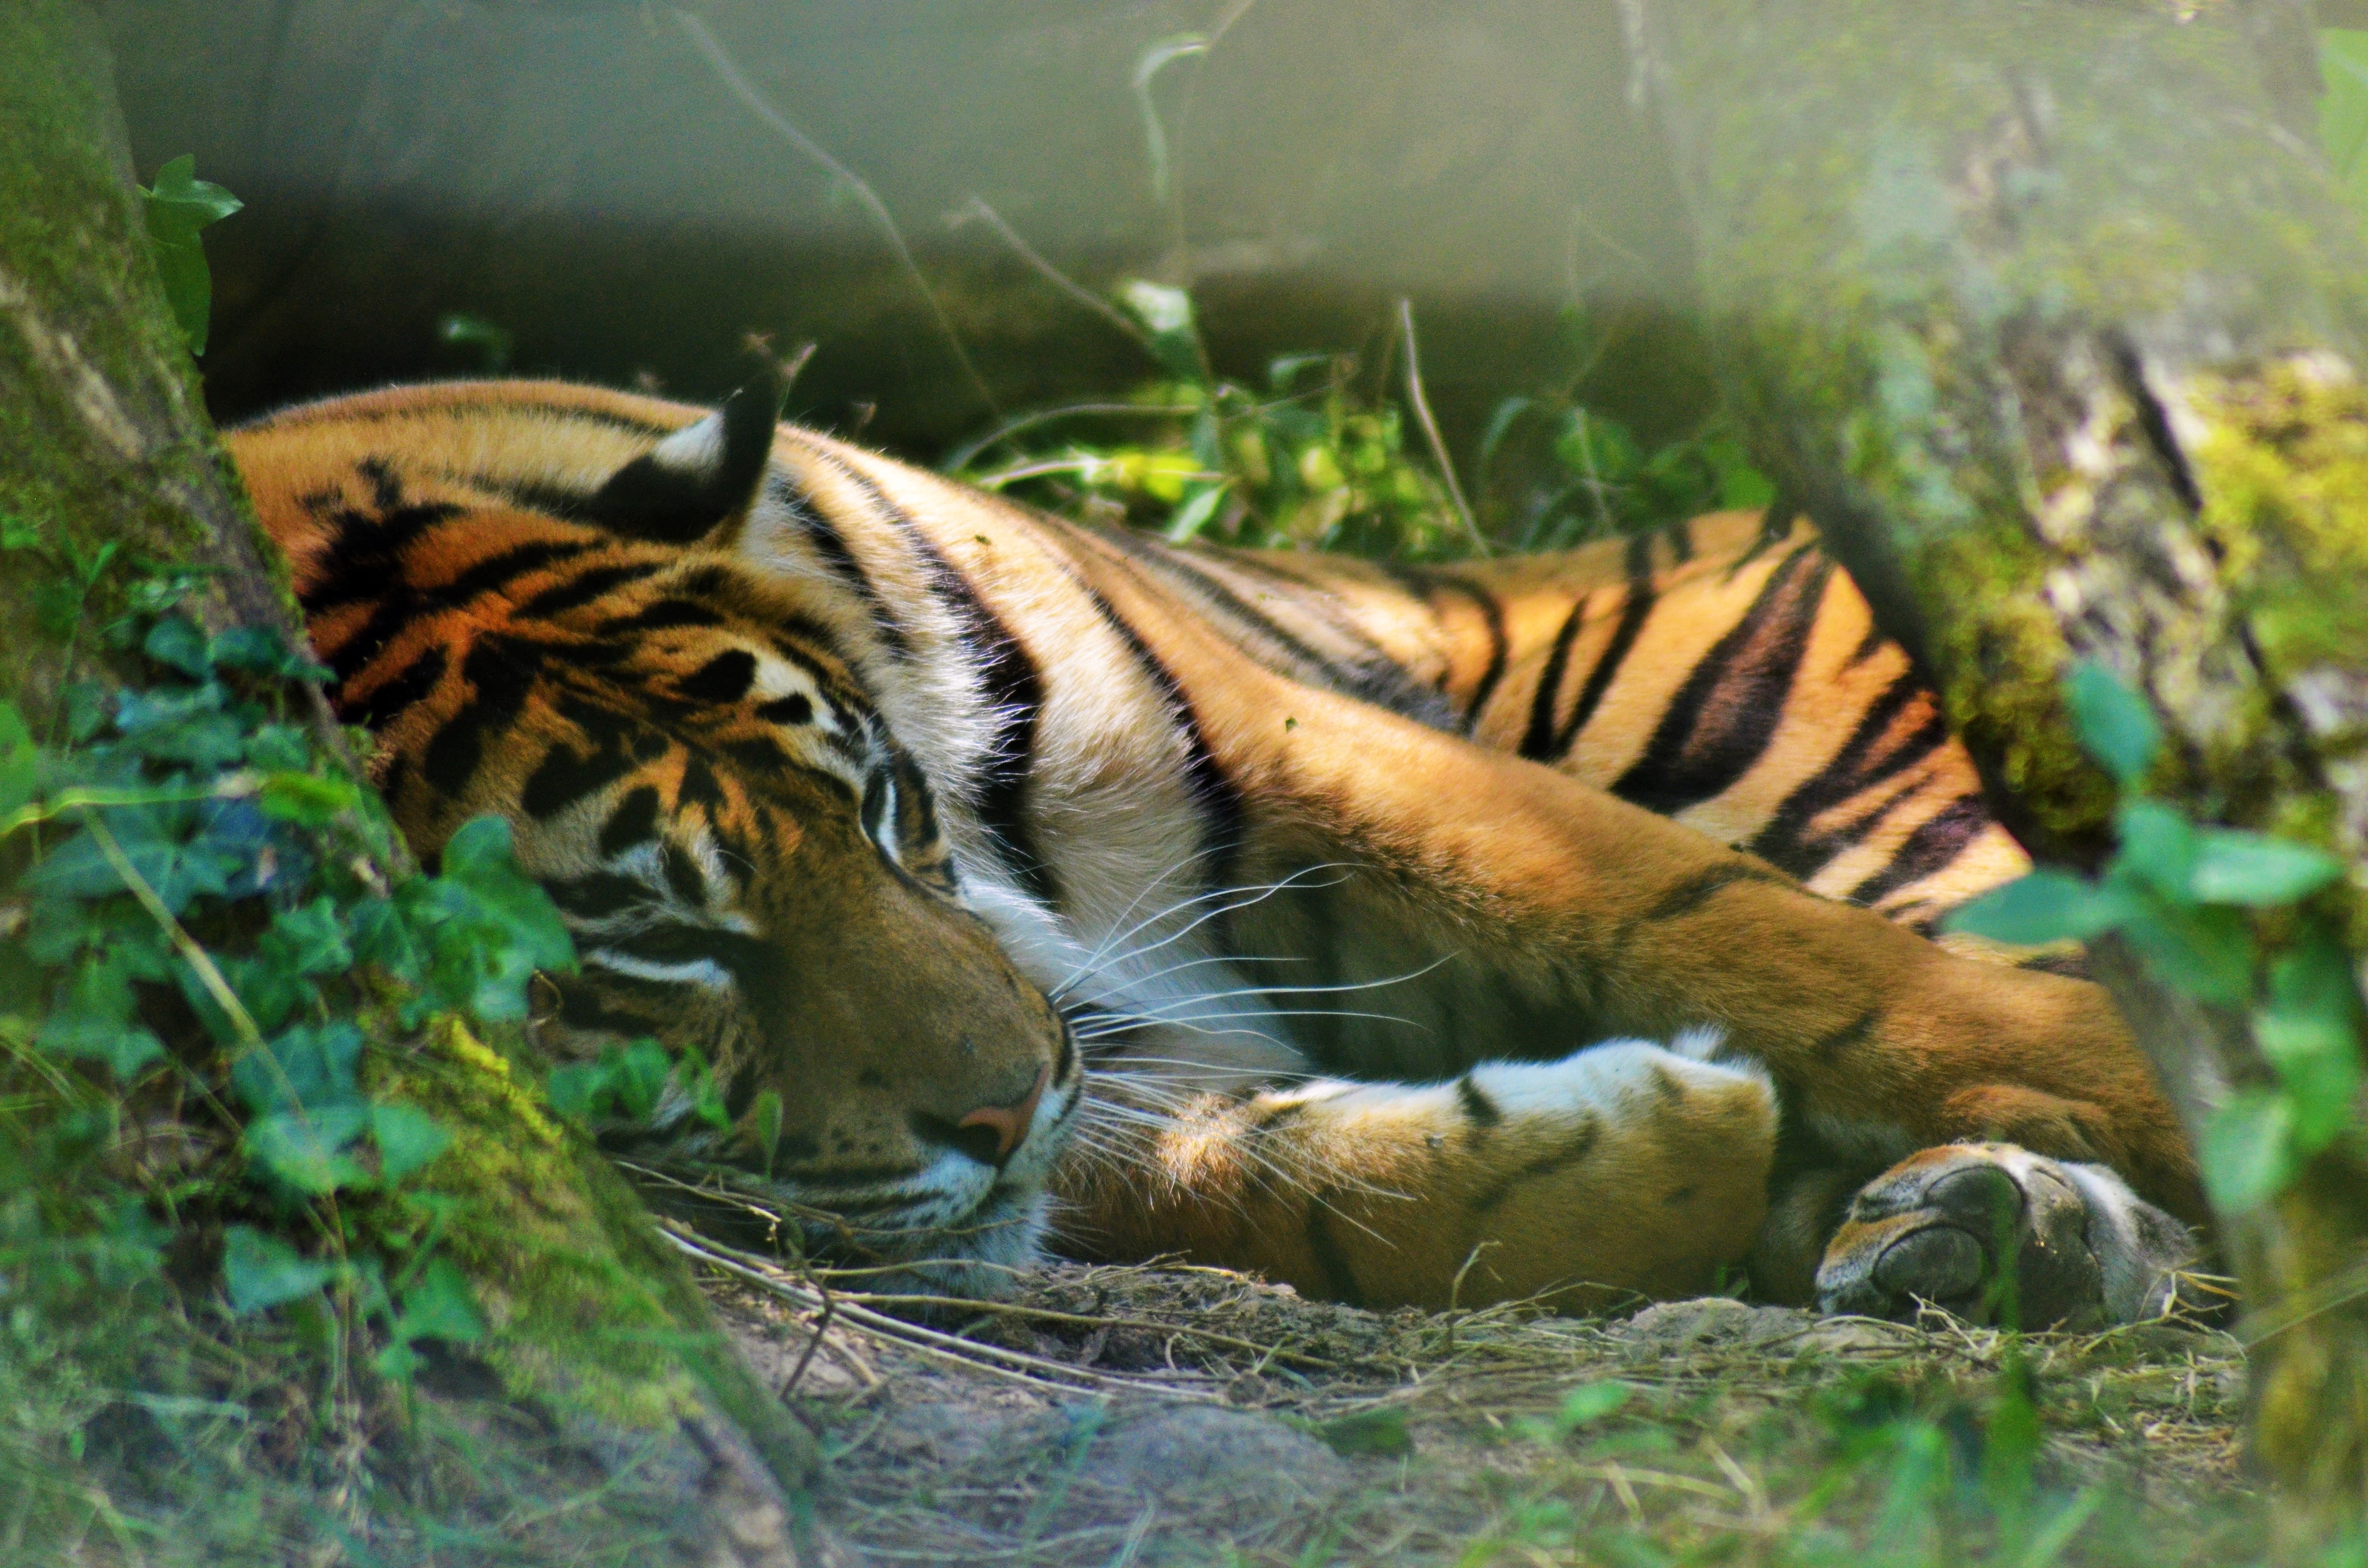
nature, wildlife, wild, zoo, jungle, africa, feline, mammal, asia, fauna, wild animal, tiger, animals, felines, majesty, animal portrait, tawny, big cats, cat like mammal